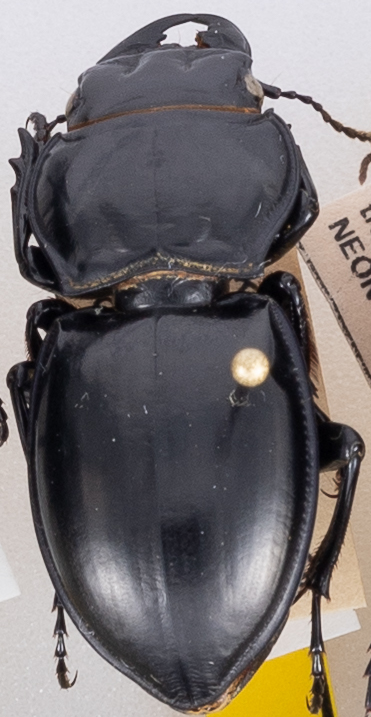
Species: Pasimachus californicus
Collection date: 2022-08-24
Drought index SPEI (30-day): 0.156
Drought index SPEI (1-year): -2.09
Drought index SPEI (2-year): -1.01